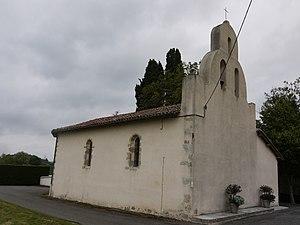
Vue depuis le nord-ouest de l'église Saint-Urbain de Sémézies
Sémézies-Cachan est une commune française située dans le département du Gers en région Occitanie.